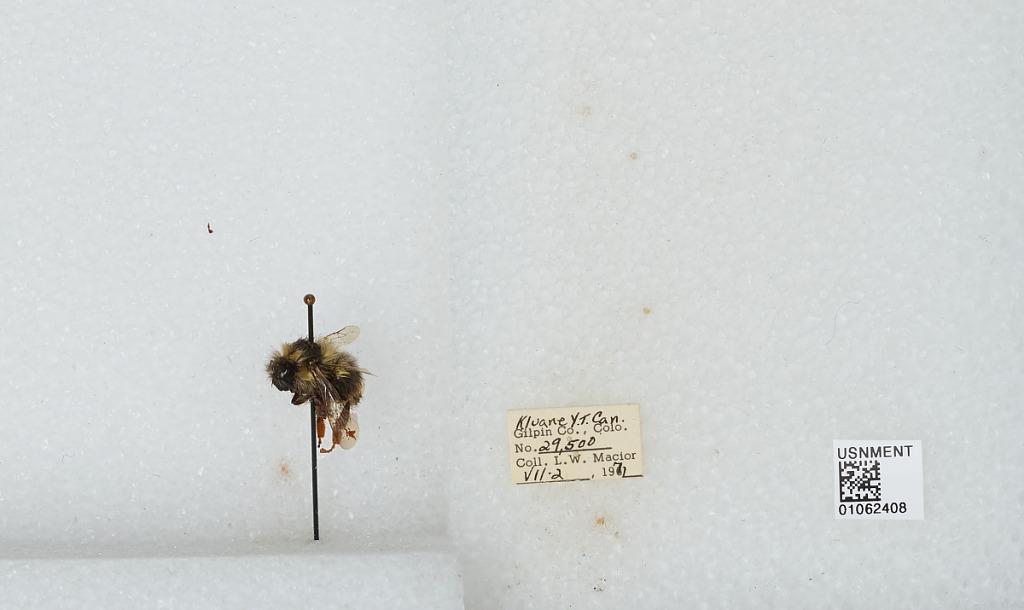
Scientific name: Bombus bifarius nearcticus
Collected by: L. Macior
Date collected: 1971-7-2
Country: Canada
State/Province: Yukon Territory
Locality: Kluane
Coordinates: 60.75, -139.5